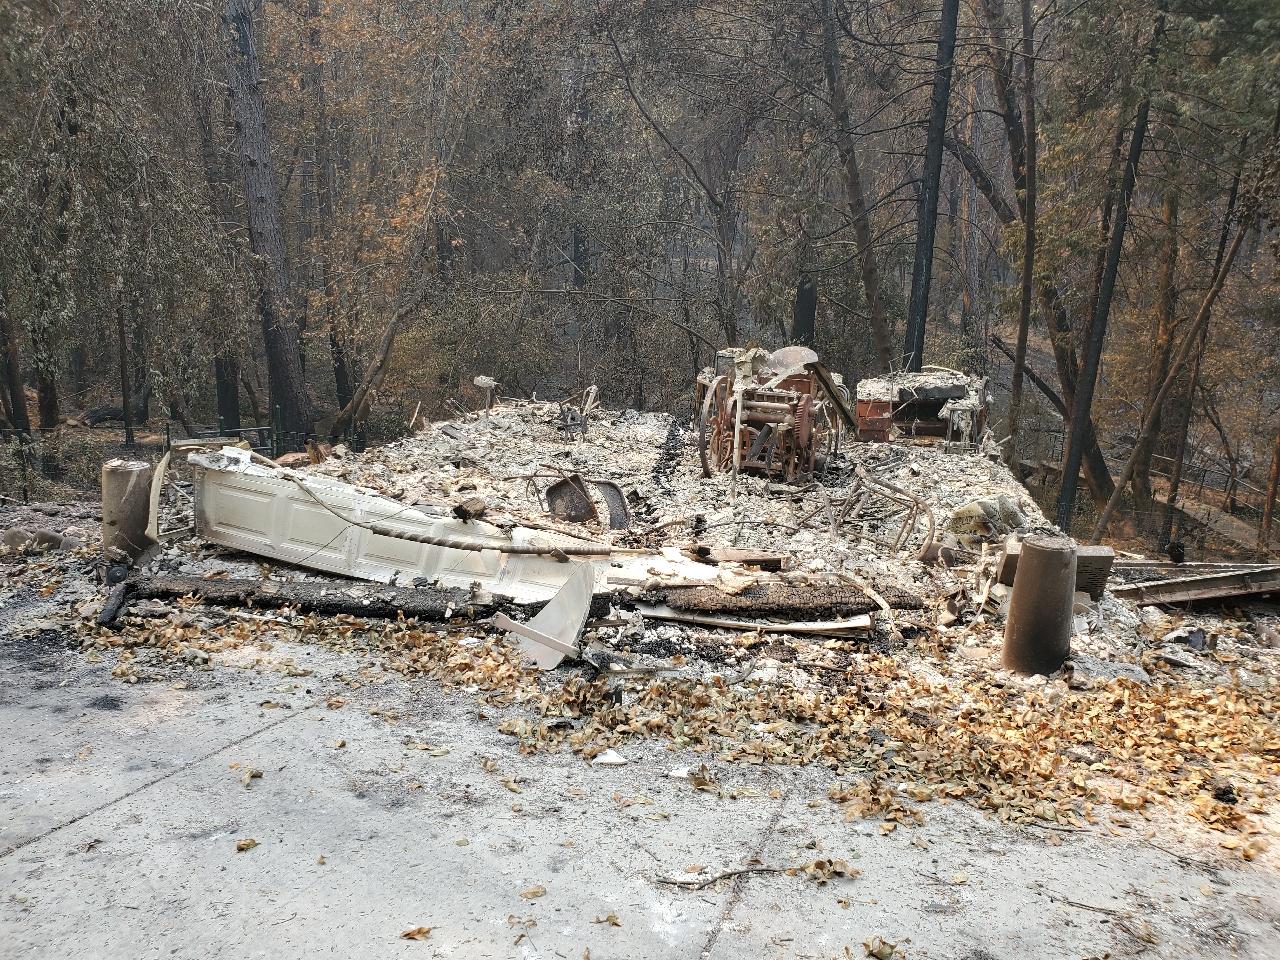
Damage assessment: destroyed